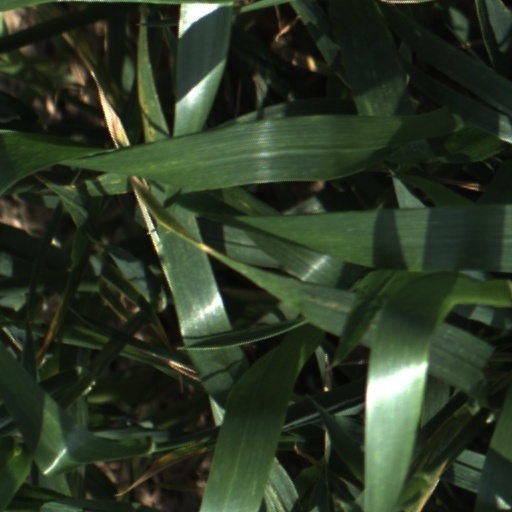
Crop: wheat